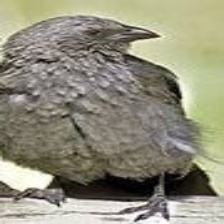
Species: APOSTLEBIRD
Scientific name: STRUTHIDEA CINEREA